Paris–Brest

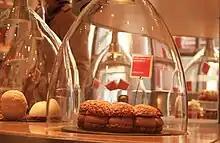
'Paris Brest' pastry variation by Philippe Conticini

A Paris–Brest is a French dessert made of choux pastry and a praline flavoured cream, covered with flaked almonds.